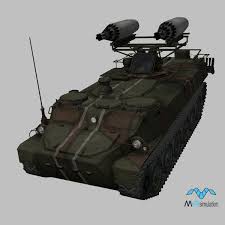
Label: MT_LB